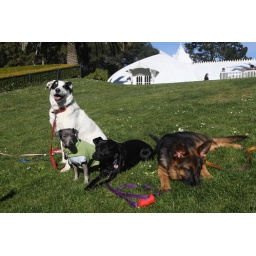
difficult to capture 1 very white dog next to 1 very black one in direct sunlight...